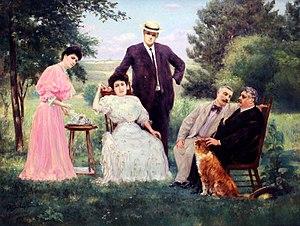
Le Docteur Eddy et ses Intimates